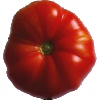
Label: Tomato 3